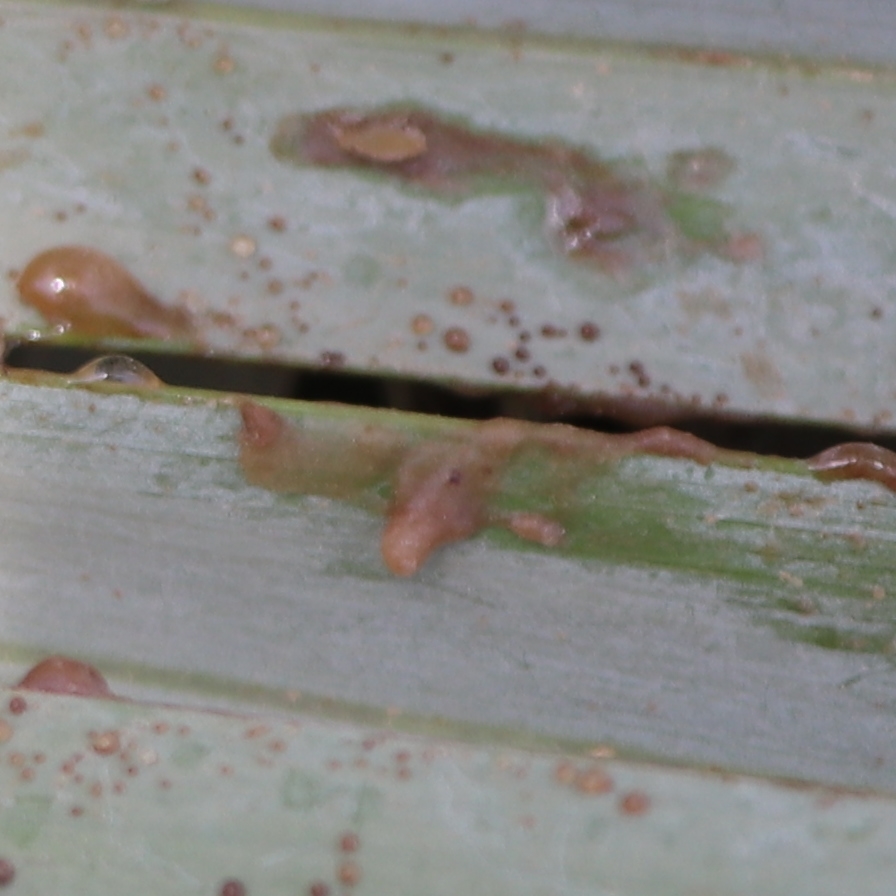
Label: Honey